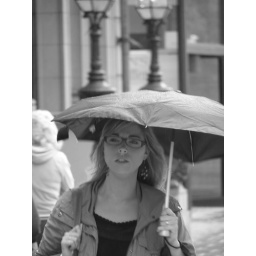
girl in the street